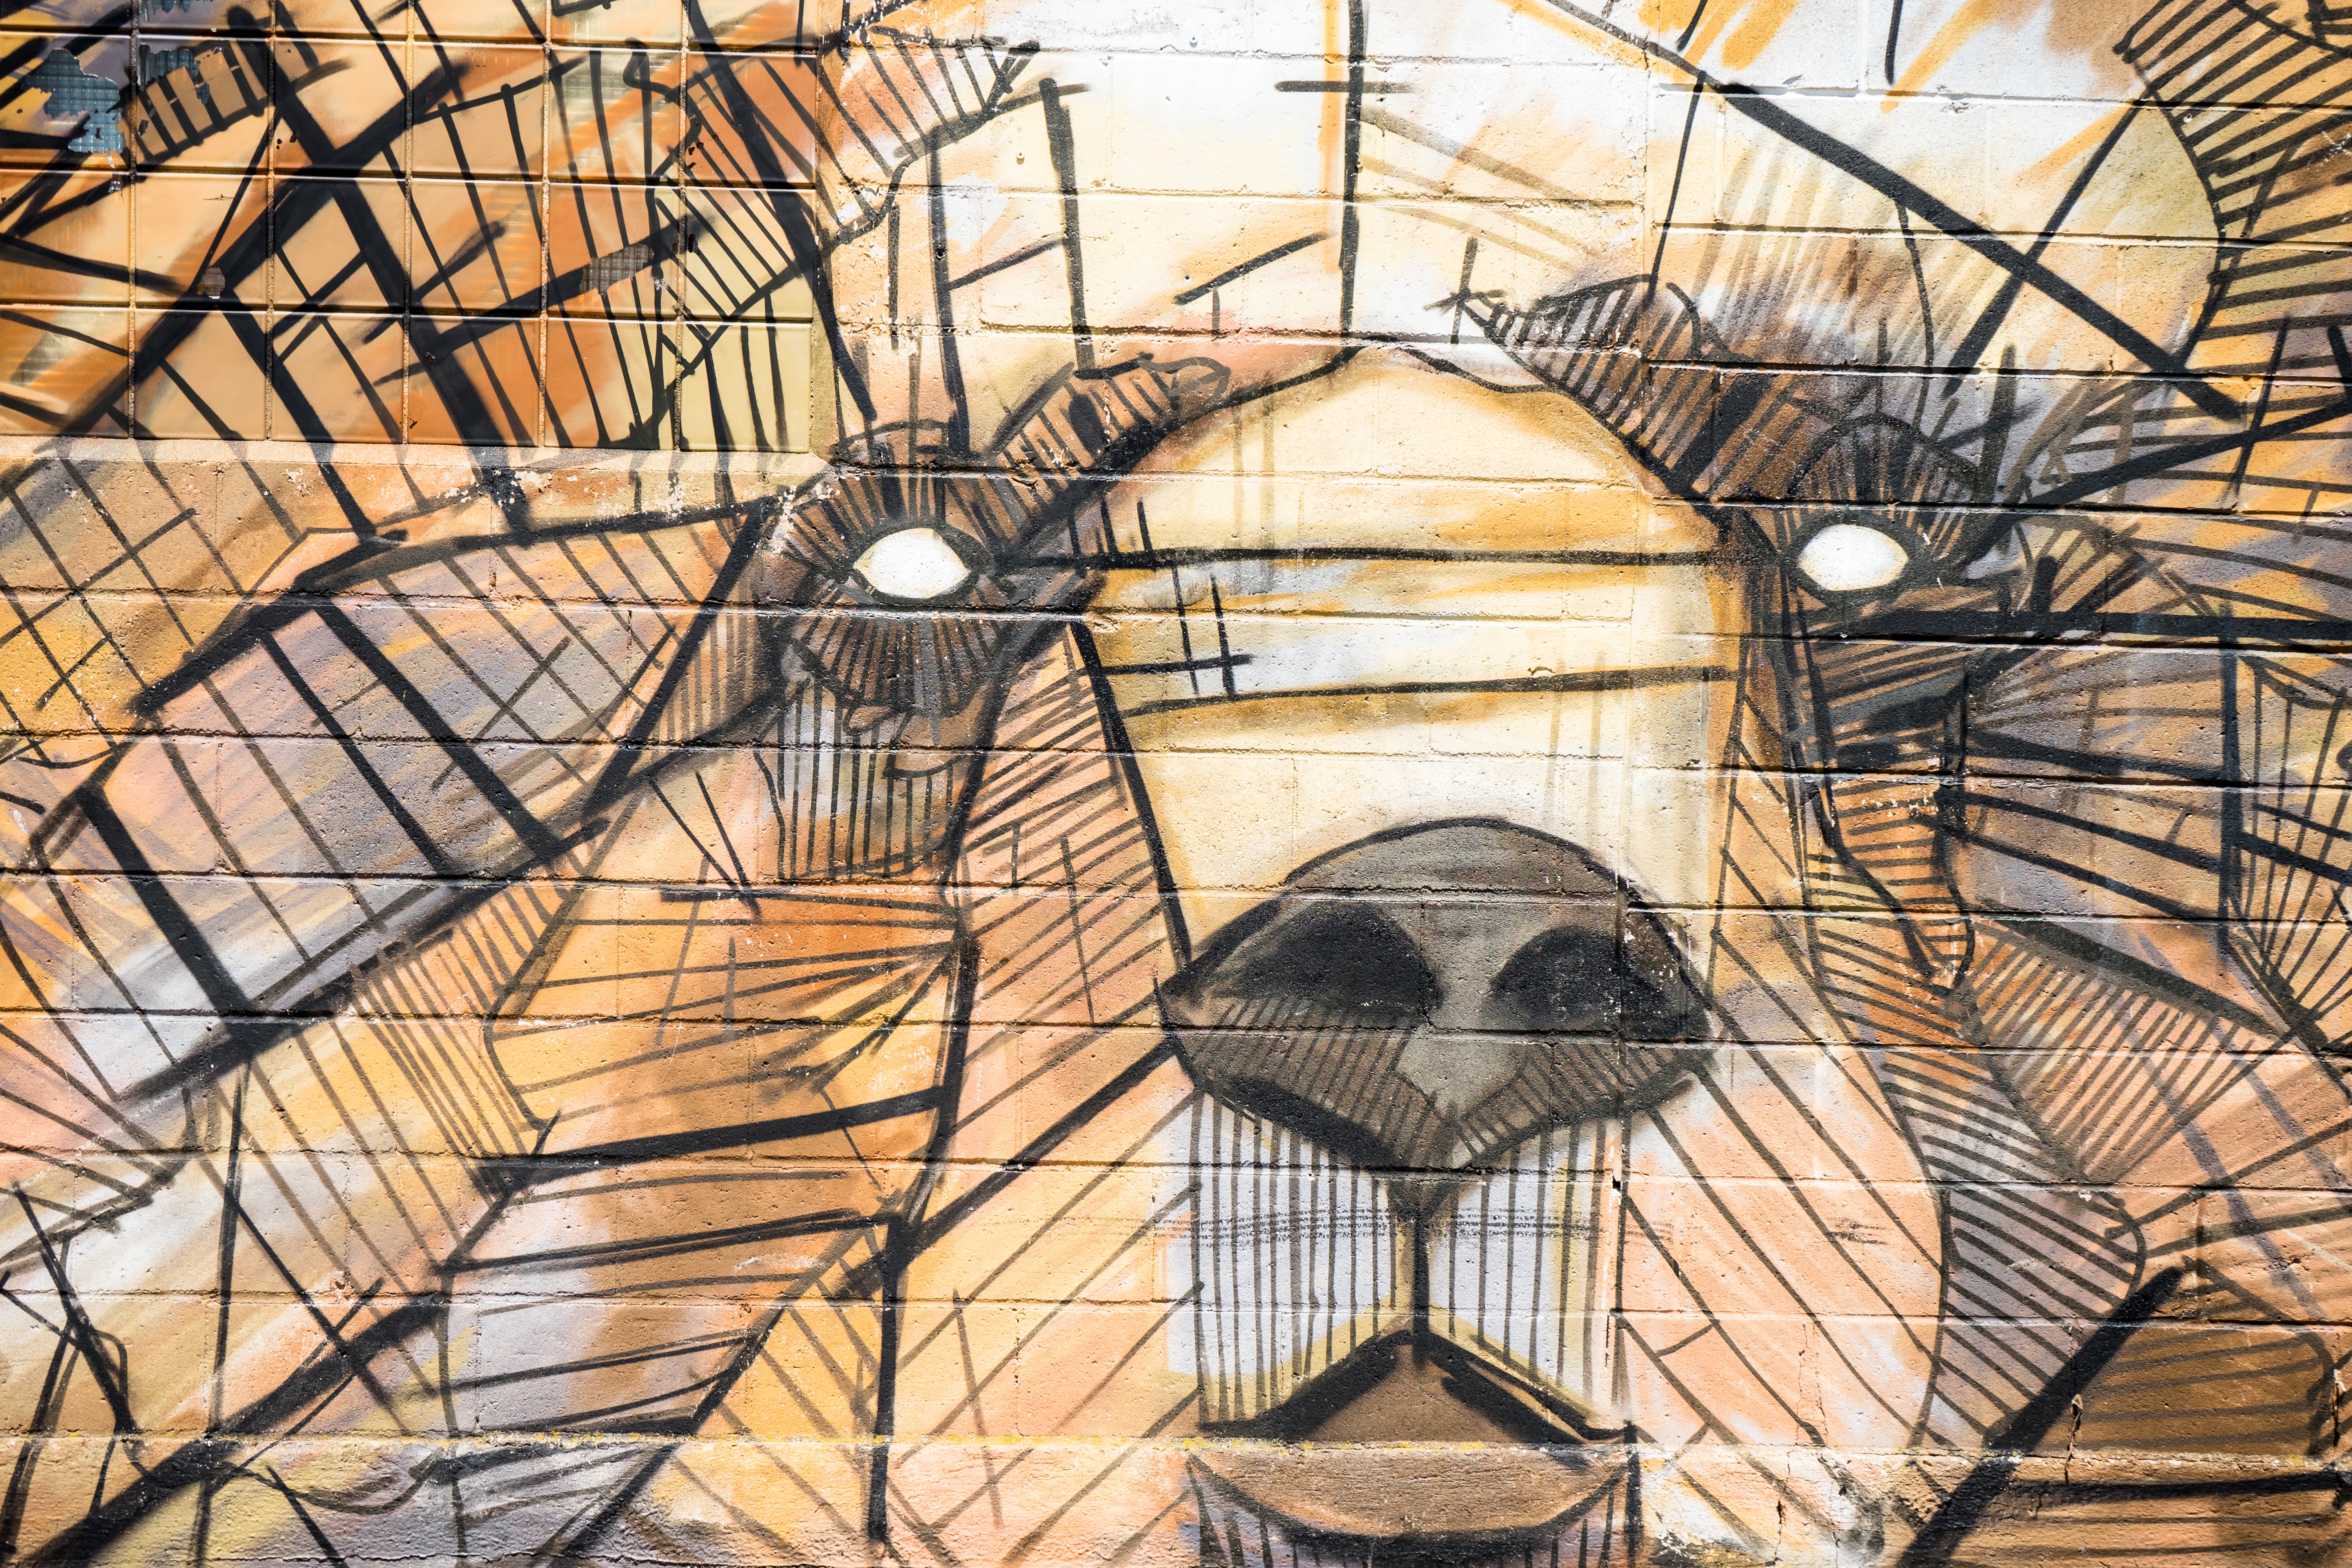
wood, window, city, urban, bear, graffiti, art, symmetry